South African Class 6Z 2-6-4

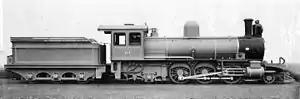
CGR 6th Class 2-6-2 "Prairie" as built, before modification to 2-6-4 "Adriatic"

The South African Railways Class 6Z 2-6-4 of 1901 was a steam locomotive from the pre-Union era in the Cape of Good Hope.